The Golden Gift

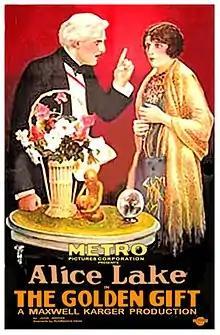
Theatrical poster

The Golden Gift is a 1922 American silent drama film directed by Maxwell Karger and starring Alice Lake, John Bowers, and Harriet Hammond.